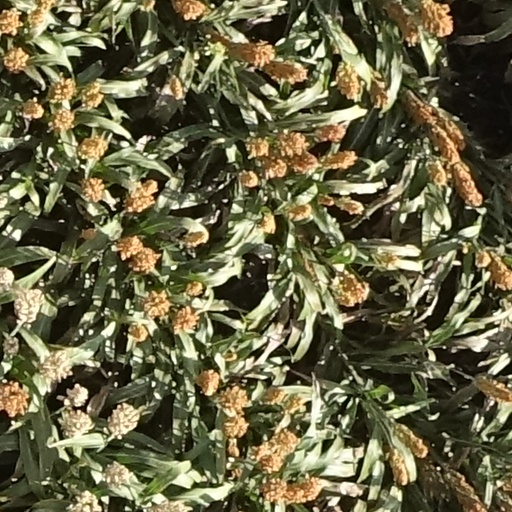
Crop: sorghum